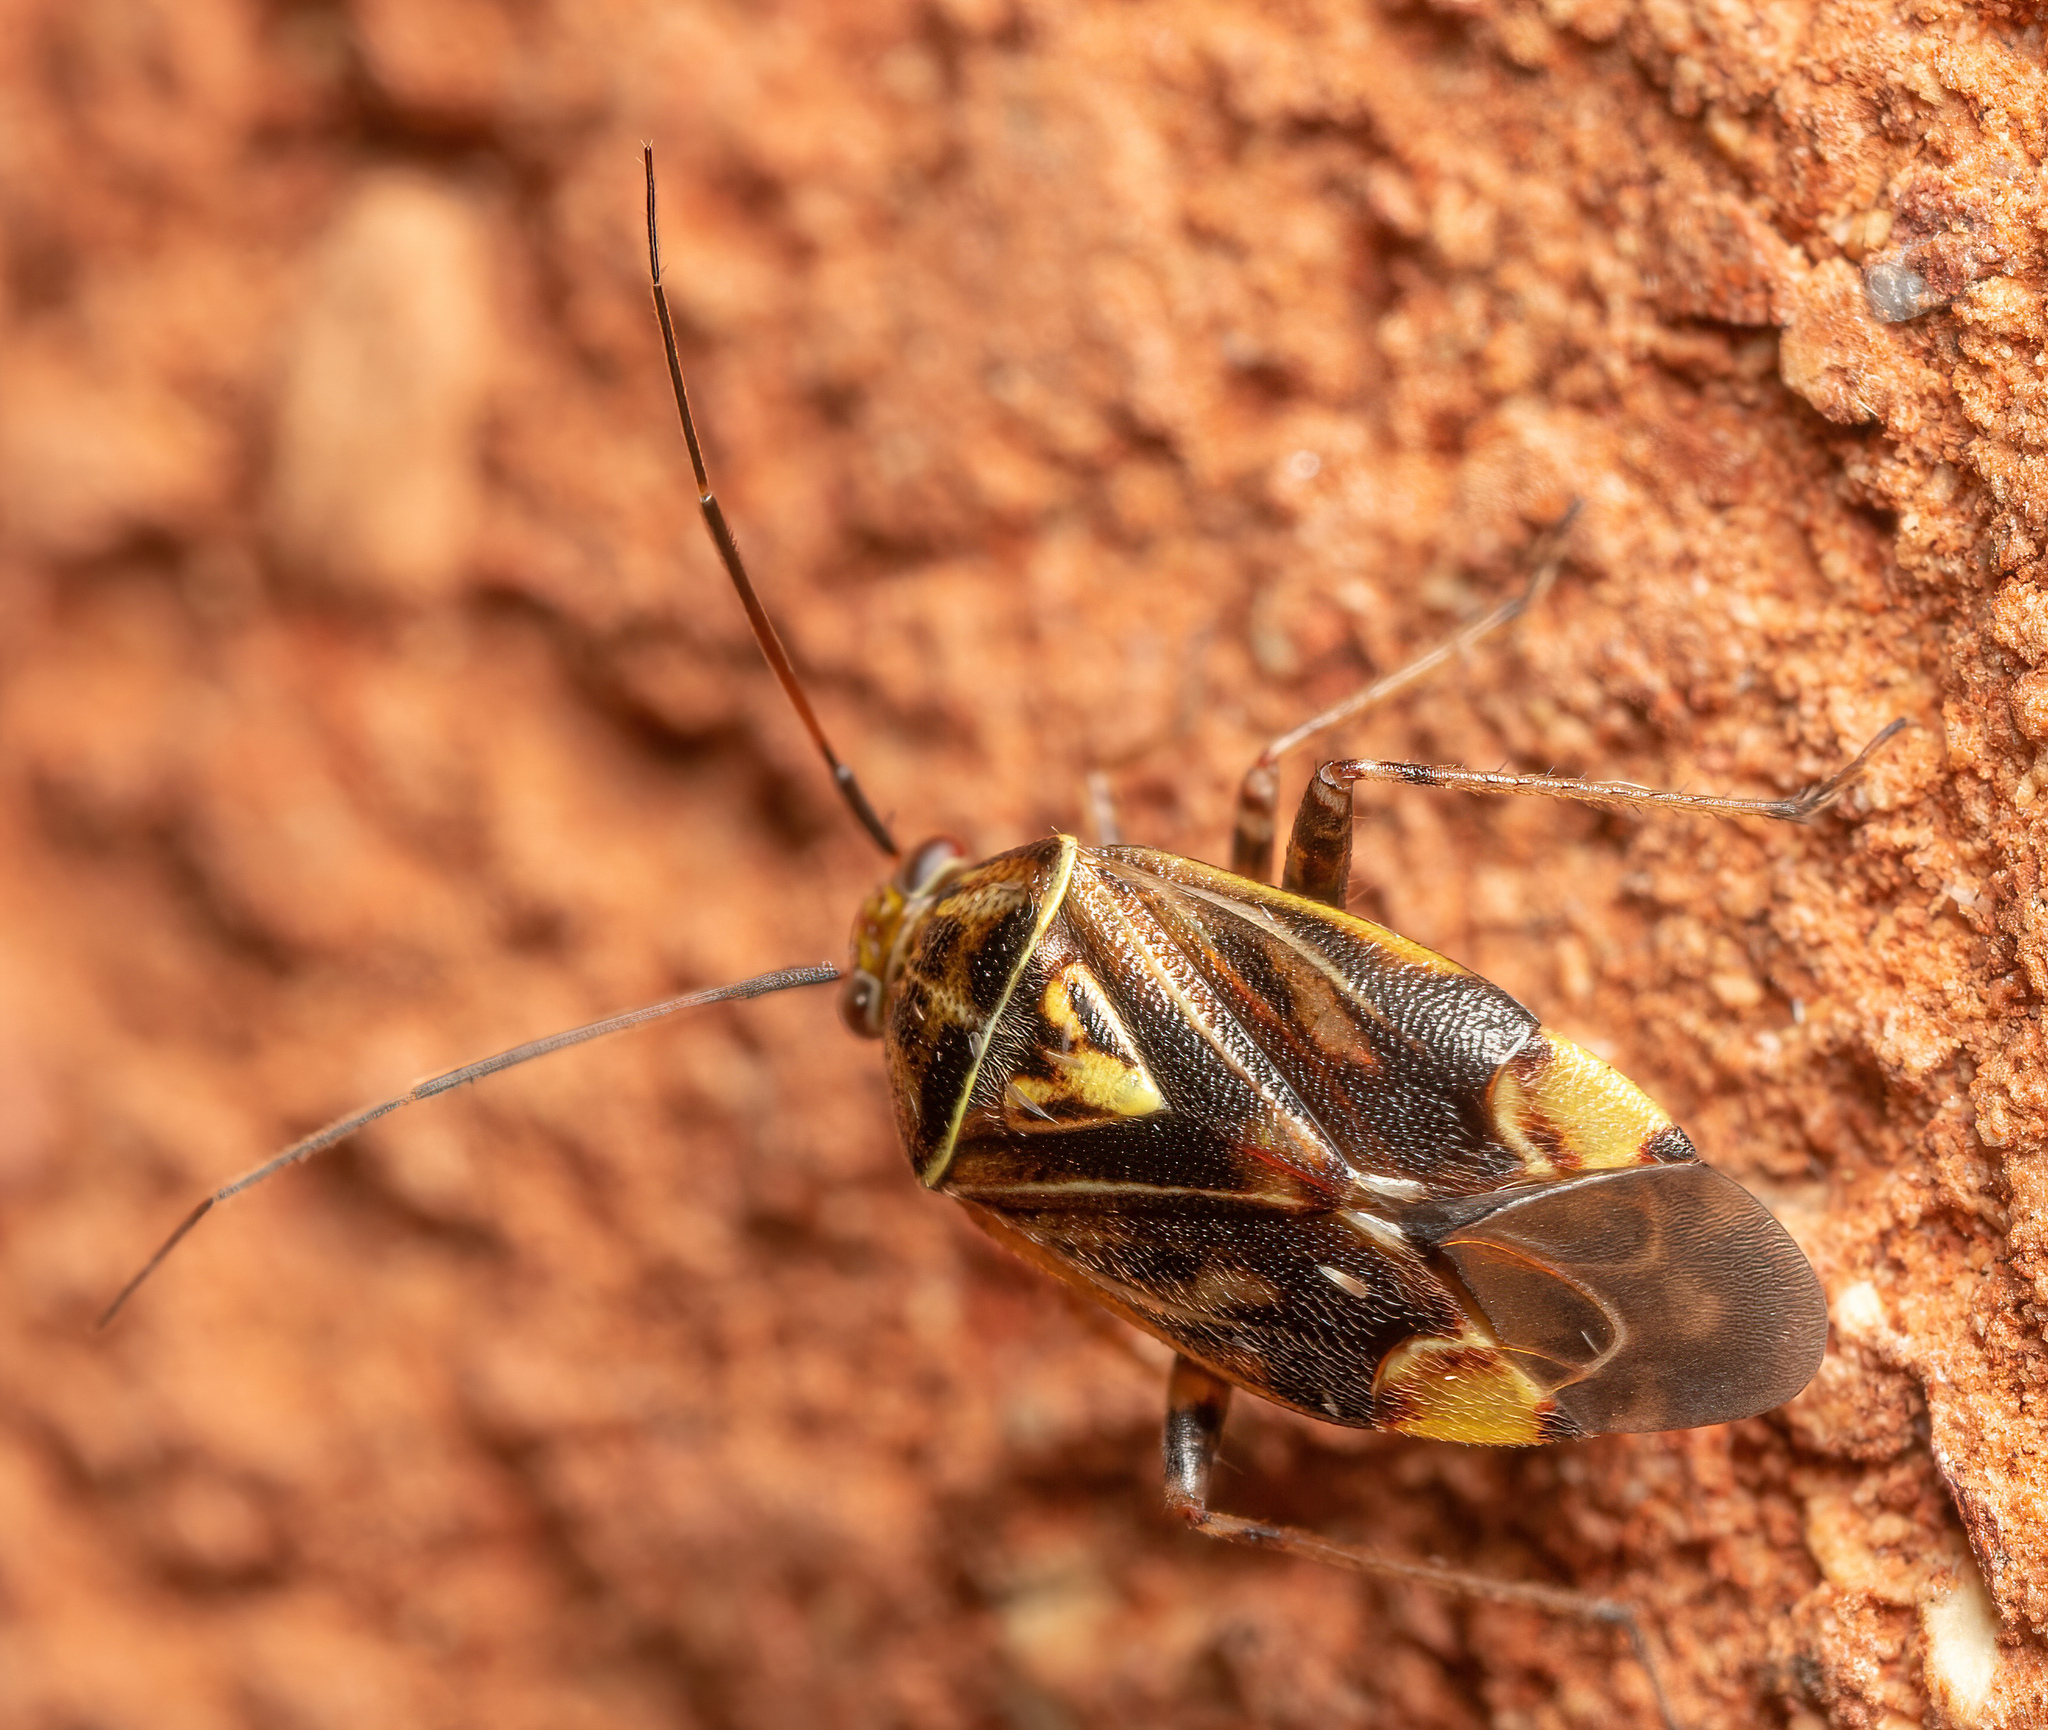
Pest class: lygus_bug